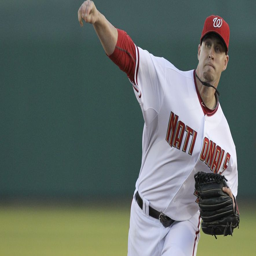
baseball starting pitcher during the first inning of a spring training baseball game against sports team .